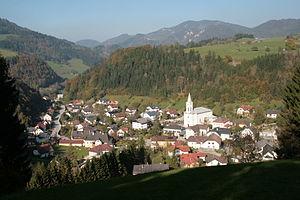
Opponitz est une commune autrichienne du district d'Amstetten en Basse-Autriche.